Sound Voltex

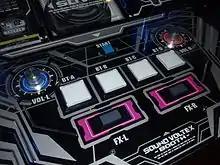
Control panel

Various objects, otherwise known as notes, come towards the player on the course lane, which consists of 6 columns with rails. The player is required to input corresponding commands when the object reaches the Critical Line at the bottom of the screen. The command required will differ, depending on the objects. Four white buttons in the middle of the controller are used to hit the white notes. Two additional types of input are also required: two black buttons beneath the main four buttons, and two knobs on the top right and left corners. The black buttons (known as FX buttons) are used to hit the orange notes (FX notes). These not only add an extra layer of difficulty, but also add effects to the song, similar to that of a DJ mixed song. The knobs are used to control blue and pink lasers on the screen; the player simply turns the knobs in the direction of the corresponding laser. The left knob controls a blue laser, and the right knob controls a pink laser. The laser colors can be changed by the player (chosen between pink, blue, green and yellow) but a warning will always appear on the corresponding side of the screen a short time before a laser starts, with a white "L" or "R" on a background color corresponding to that of the laser, to indicate which knob the player should turn. A blue button on the top of the controller acts as the "Start" button, also being used as an "Okay" button of sorts. On the arcade cabinet, holding the start button whilst turning the right knob will change the lane speed. Lane speed is the speed of which the notes go down (this is as of "Exceed Gear", older versions may require a different command).